Sakazaki Naomori

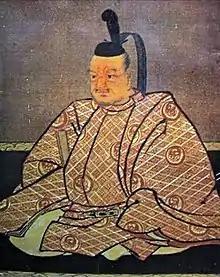
Sakazaki Naomori

Originally called Ukita Akiie (宇喜多 詮家) he first served his uncle Ukita Naoie and then his son Ukita Hideie. He took part in the attack against the Uesugi of Aizu, and later in the Sekigahara campaign, he left Ukita's Western army and joined Tokugawa's eastern army. After the war, he was given lordship of the Tsuwano domain. Tokugawa Ieyasu also gave him a new name "Sakazaki" (坂崎).